Digging Flowers

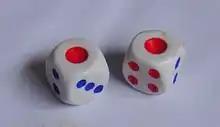
Chinese dice; if this roll (1-1) was used to set the "shake bonus", 6-6 and 1-6 also receive the shake bonus.

Two six-sided dice are used. These use the Chinese marking convention, with the one and four-pip sides marked in red.